Bernie Ecclestone

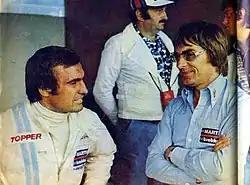
Ecclestone (right) with Carlos Reutemann at the 1975 Austrian Grand Prix

Despite the increasing success of Murray's nimble Ford-powered cars, Ecclestone signed a deal with Alfa Romeo to use its powerful but heavy flat-12 engine from the 1976 season. Although this was financially beneficial, the new BT45s were unreliable and the Alfa engines rendered them significantly overweight. The 1976 and 1977 seasons saw Brabham fall towards the back of the field again, before winning two races again in the 1978 season when Ecclestone signed the Austrian double world champion Niki Lauda, intrigued by Murray's radical BT46 design.